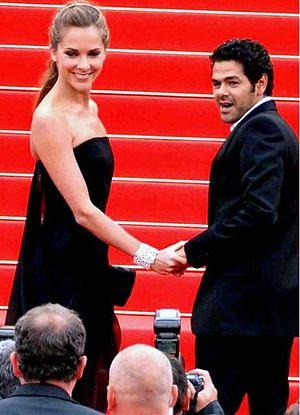
Melissa Theuriau et Jamel Debbouze au festival de Cannes
Mélissa Theuriau, née le 18 juillet 1978 à Échirolles, est une journaliste, productrice de documentaire et actrice française.
Jamel Debbouze, né le 18 juin 1975 à Paris, est un humoriste, acteur et producteur franco-marocain.